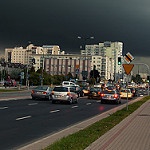
Label: street